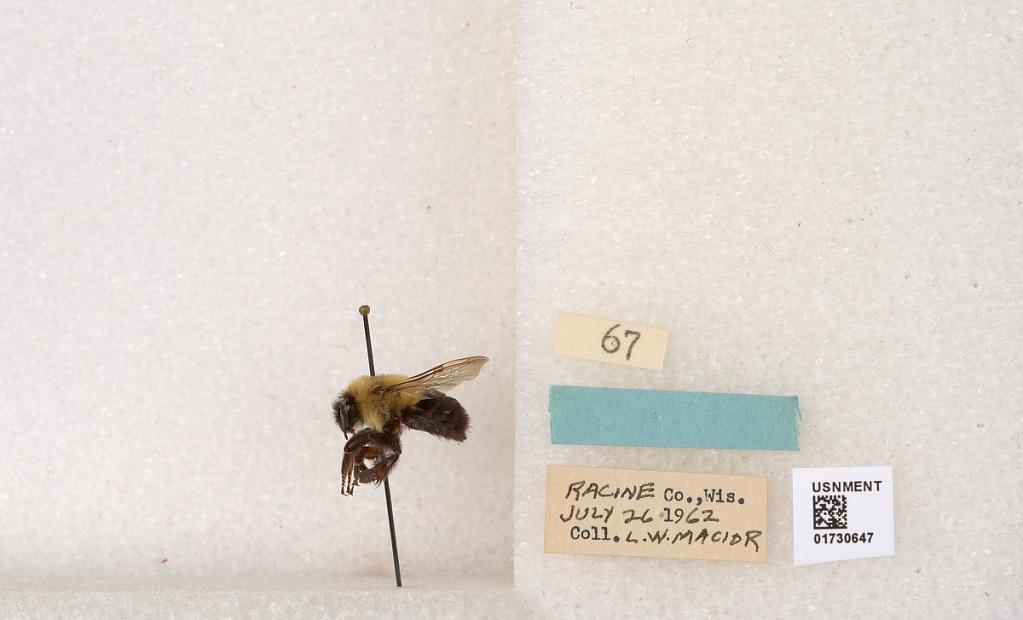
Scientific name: Bombus impatiens Cresson
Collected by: L. Macior
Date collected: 1962-7-26
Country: United States
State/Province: Wisconsin
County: Racine
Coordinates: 42.7299, -87.8123